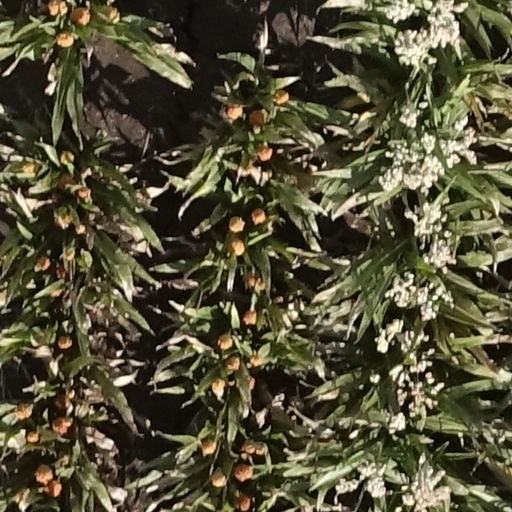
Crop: sorghum